Zlokarje

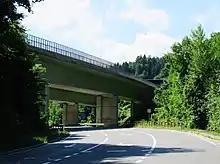
The Zlokarje Viaduct

Zlokarje is a clustered settlement in the northwestern part of the territory of Jelševica, consisting of two farms at the top of a hill. It lies at the extreme northwest end of a mountain ridge. The Zlokarje Viaduct on Slovenia's A1 Freeway is named after Zlokarje and runs immediately west of the village; its right and left spans measure and .